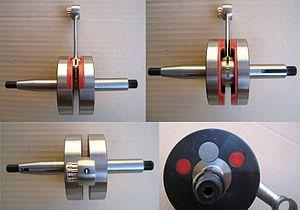
Le vilebrequin est un dispositif mécanique qui permet, par l’intermédiaire d'une bielle, la transformation du mouvement linéaire rectiligne du piston en un mouvement de rotation continu, et inversement. Présent dans la plupart des moteurs à piston il assure la transmission de l'énergie de combustion du carburant dans les cylindres en énergie mécanique disponible sur l'arbre moteur. C'est l'élément principal du système bielle-manivelle.